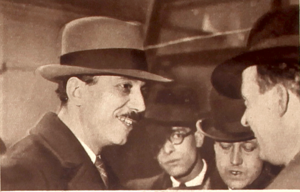
L'inspecteur Pierre Bonny répond aux journalistes lors de l'affaire du conseiller Prince. Photographie publiée dans le magazine Vu, 7 mars 1934.
Pierre Bonny, né le 25 janvier 1895 à Bordeaux et fusillé le 26 décembre 1944 au fort de Montrouge lors de l'épuration, est un policier français devenu célèbre durant l'entre-deux-guerres, au sein de la Sûreté générale : son nom est d'abord associé à de retentissantes affaires criminelles et politico-financières, dont beaucoup ont été oubliées depuis tandis que d'autres, telles les affaires Seznec, Stavisky et Prince, ont marqué les mémoires.